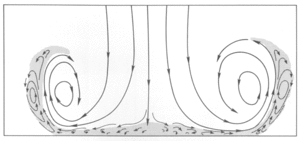
Le 2 août 1985, le Lockheed L-1011 TriStar effectuant vol Delta Air Lines 191 entre Fort Lauderdale, en Floride et Los Angeles en Californie, avec une escale à l'aéroport international de Dallas-Fort Worth au Texas, rencontre une rafale descendante lors de son atterrissage à Dallas puis percute le sol plus d'un kilomètre et demi avant la piste, heurte une voiture près de l'aéroport et entre en collision avec deux réservoirs d'eau et se désintègre. L'accident fait 137 morts et 27 blessés. Le conseil national de la sécurité des transports américain a déterminé que l'accident résultait de la décision de l'équipage de traverser un orage, du manque de procédures et de formation pour éviter ou échapper aux micro-rafales et du manque d'informations sur les dangers du cisaillement du vent.